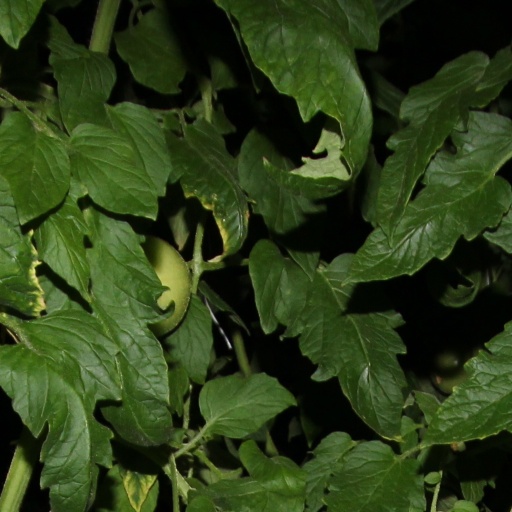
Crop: tomato